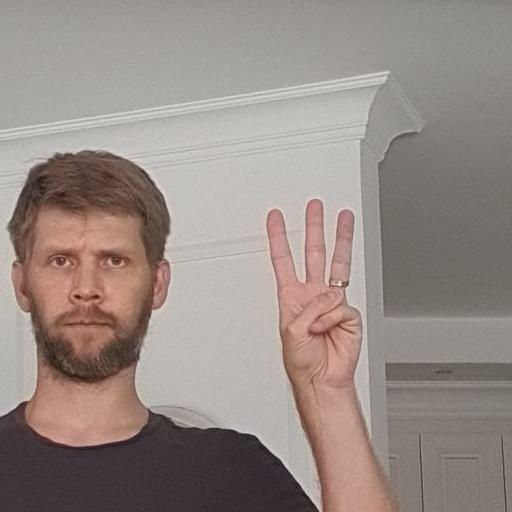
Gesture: three